John A. Haydon

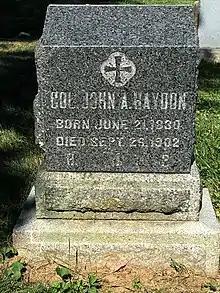
John Haydon Headstone in Saint John's cemetery in Frederick Maryland.

Haydon died in Frederick, Maryland, on September 26, 1902, and is interred in St. John's cemetery in Frederick, Maryland.